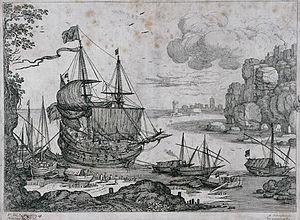
Guilliam van Nieuwelandt, né à Anvers en 1584 et mort à Amsterdam en 1635, est un peintre, graveur, poète et dramaturge de pièces à thèmes bibliques et historiques, ayant vécu et travaillé aux Pays-Bas méridionaux et septentrionaux.